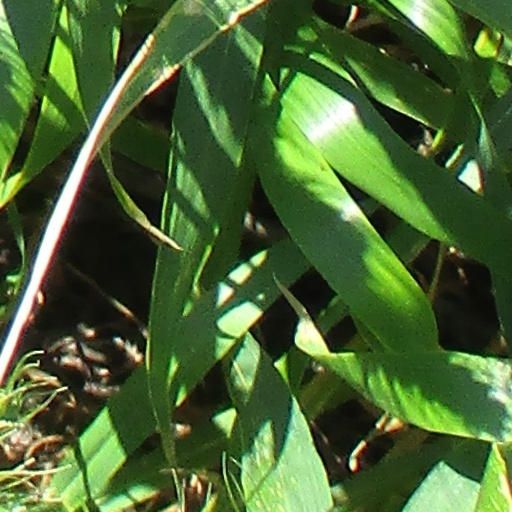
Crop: wheat